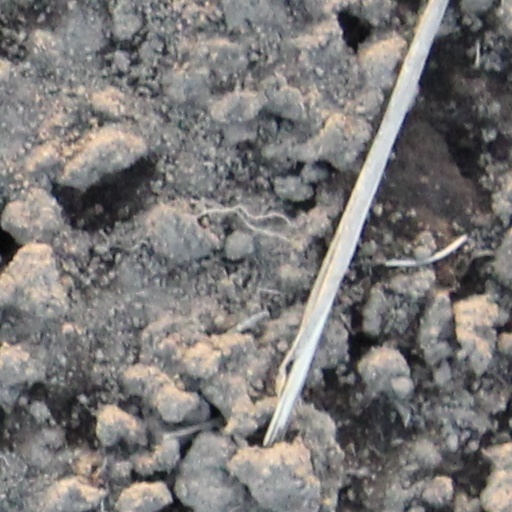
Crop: wheat